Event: Nepal Earthquake
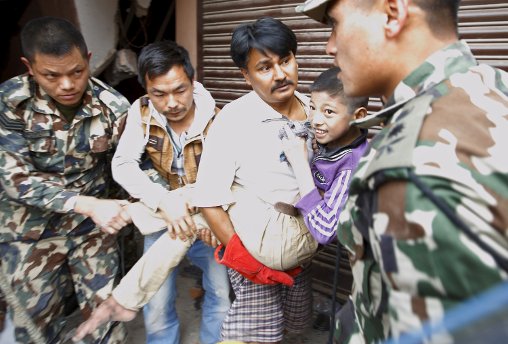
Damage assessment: no_damage